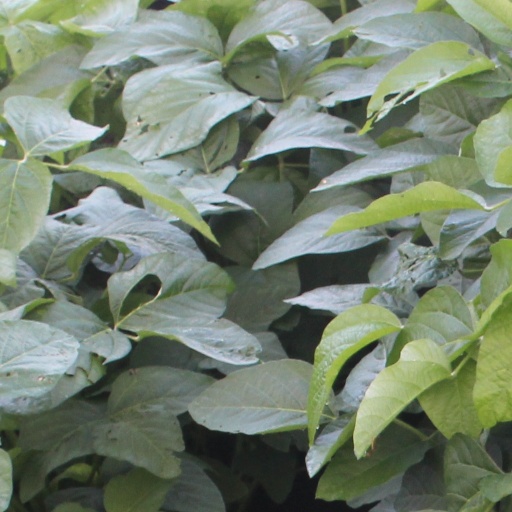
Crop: soybean